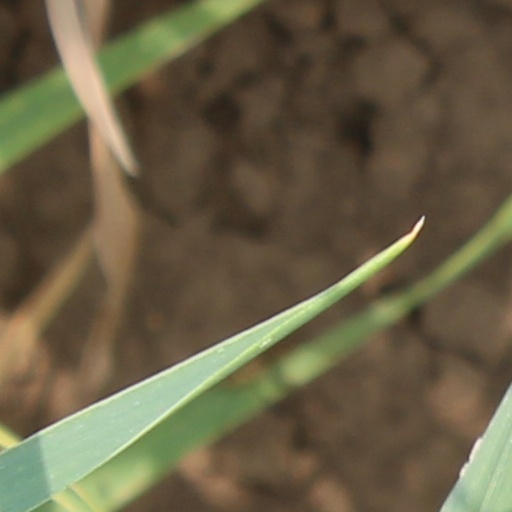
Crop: wheat